Big-box store

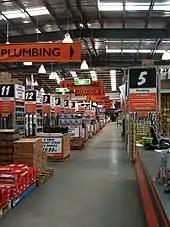
Interior of Mitre 10 MEGA, a big-box hardware store in Australia

In Australia, the retail category is known as "large format retail", encompasses bulky goods showrooms and more specialised retail categories within service or Highway commercial type land use zones.